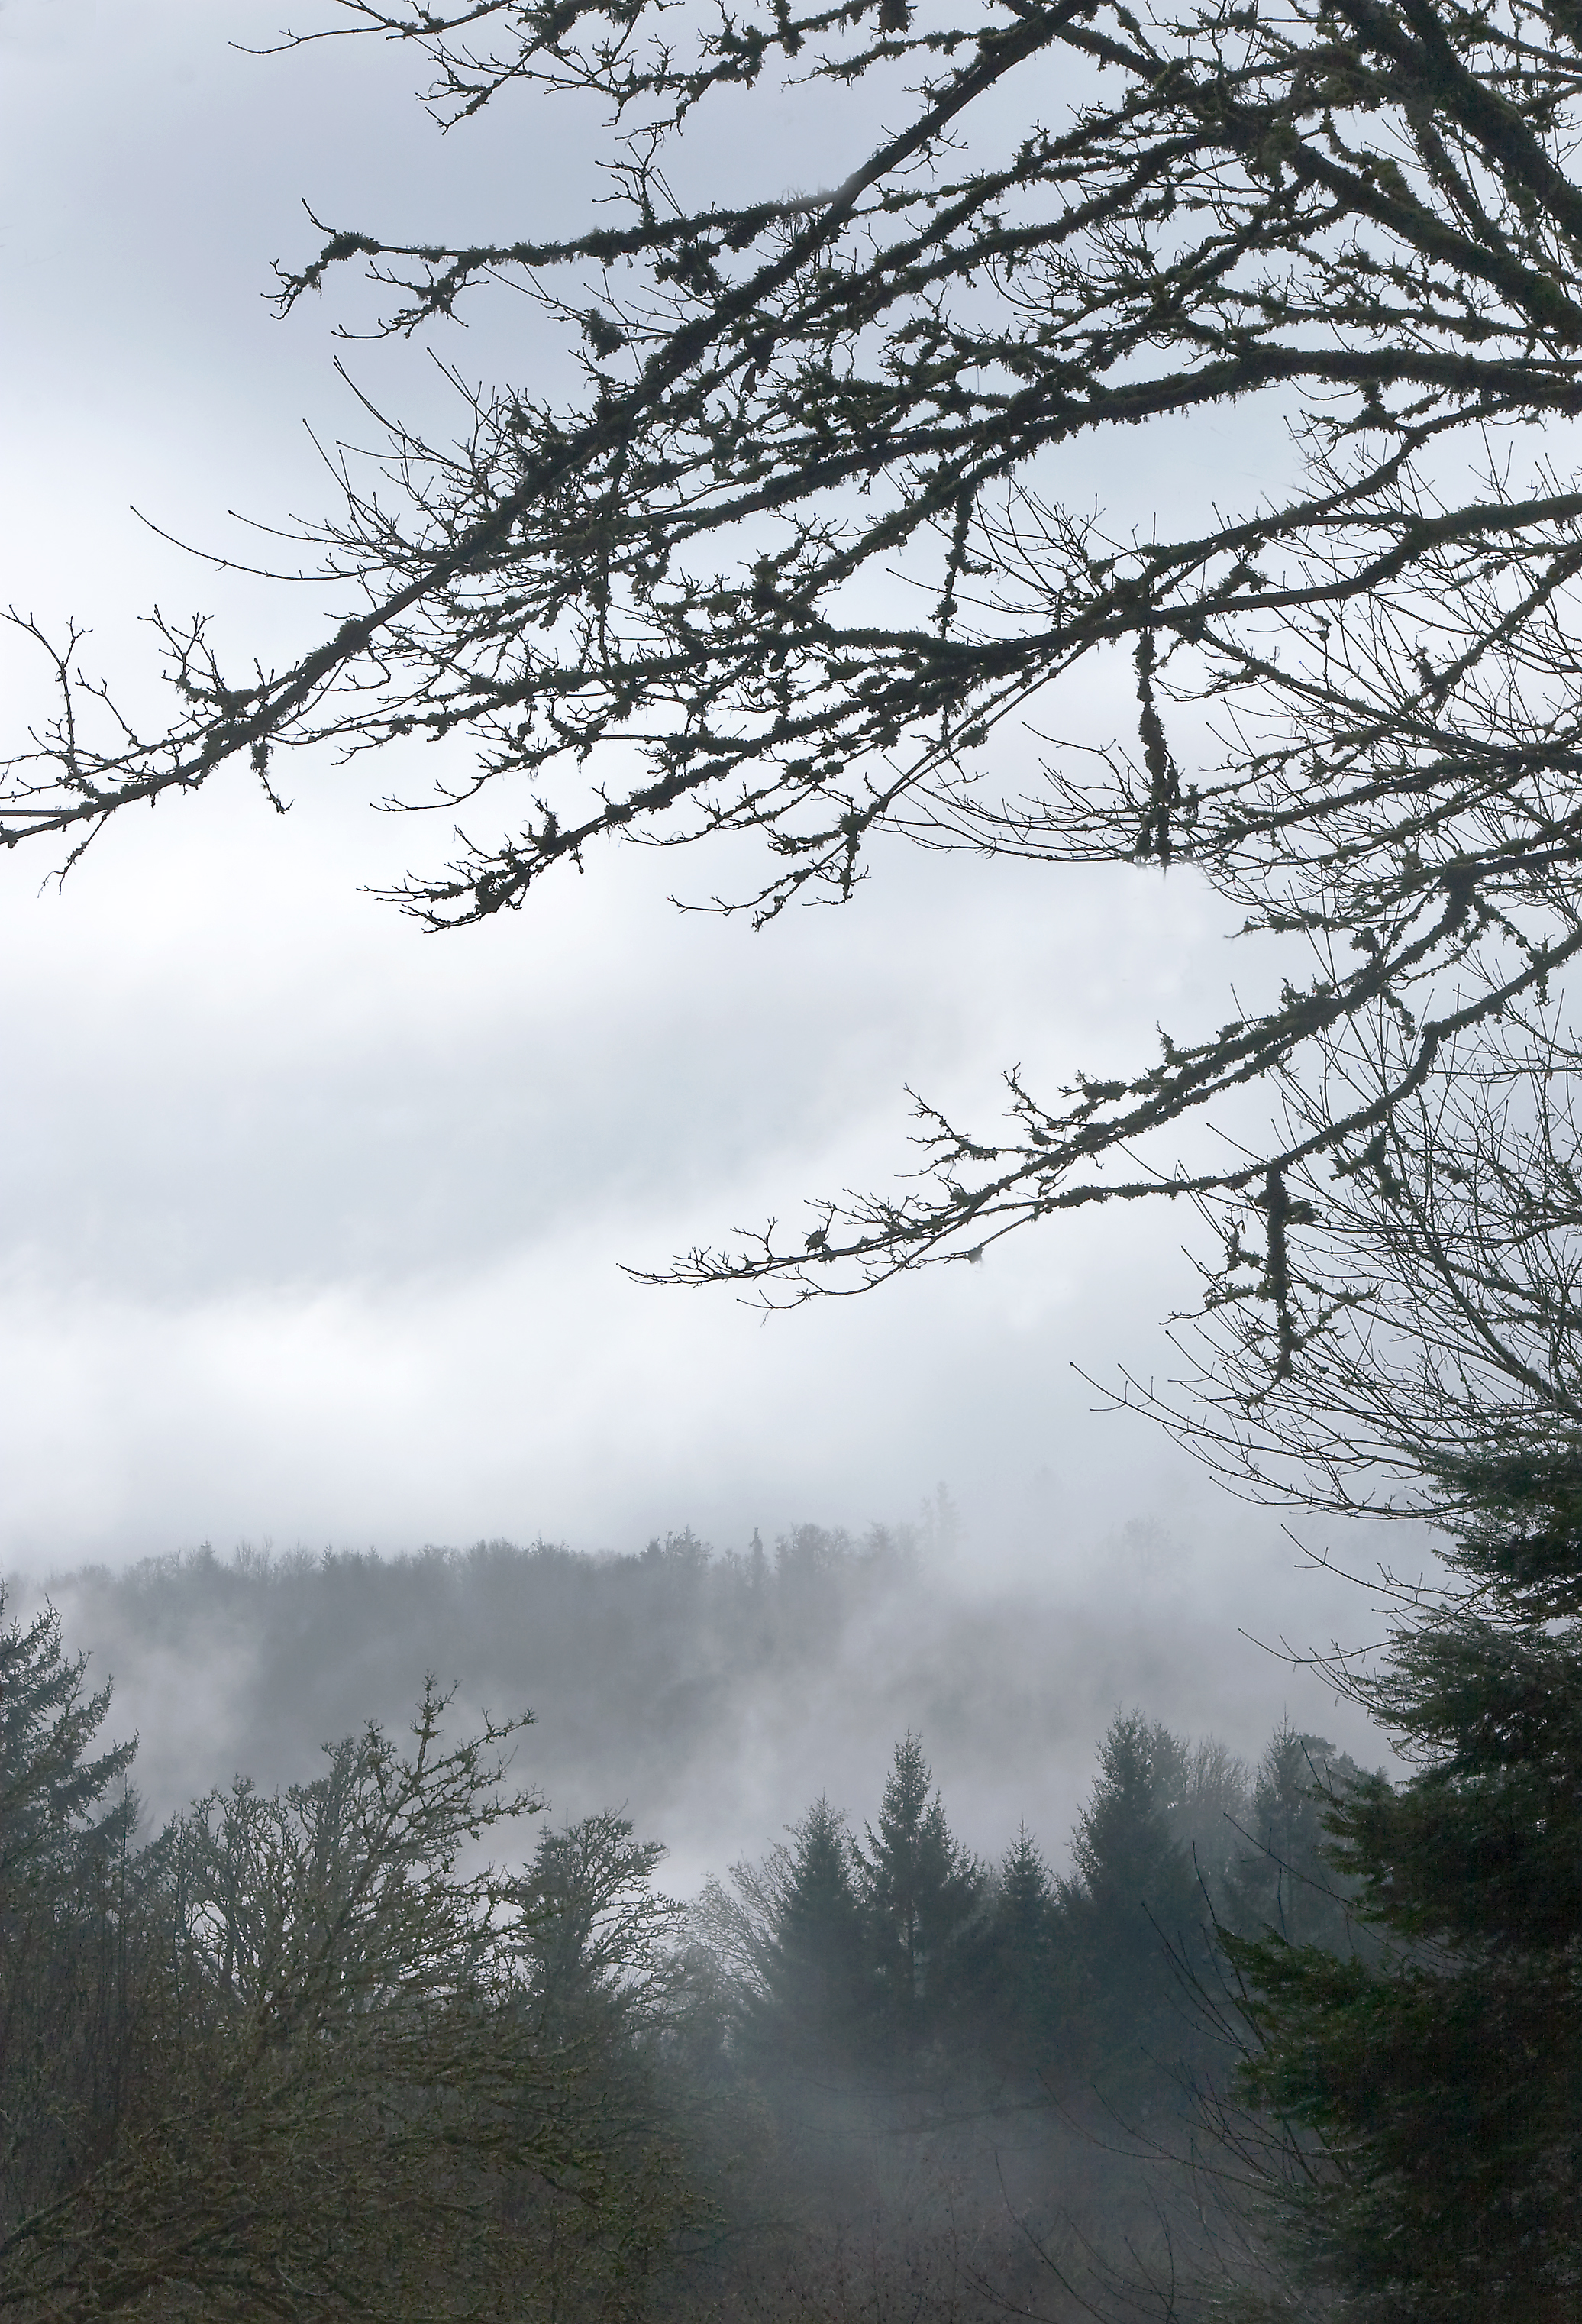
landscape, tree, nature, forest, branch, snow, winter, cloud, plant, fog, mist, morning, leaf, frost, weather, season, trees, branches, woodland, habitat, oregon, willamettevalley, atmospheric phenomenon, woody plant